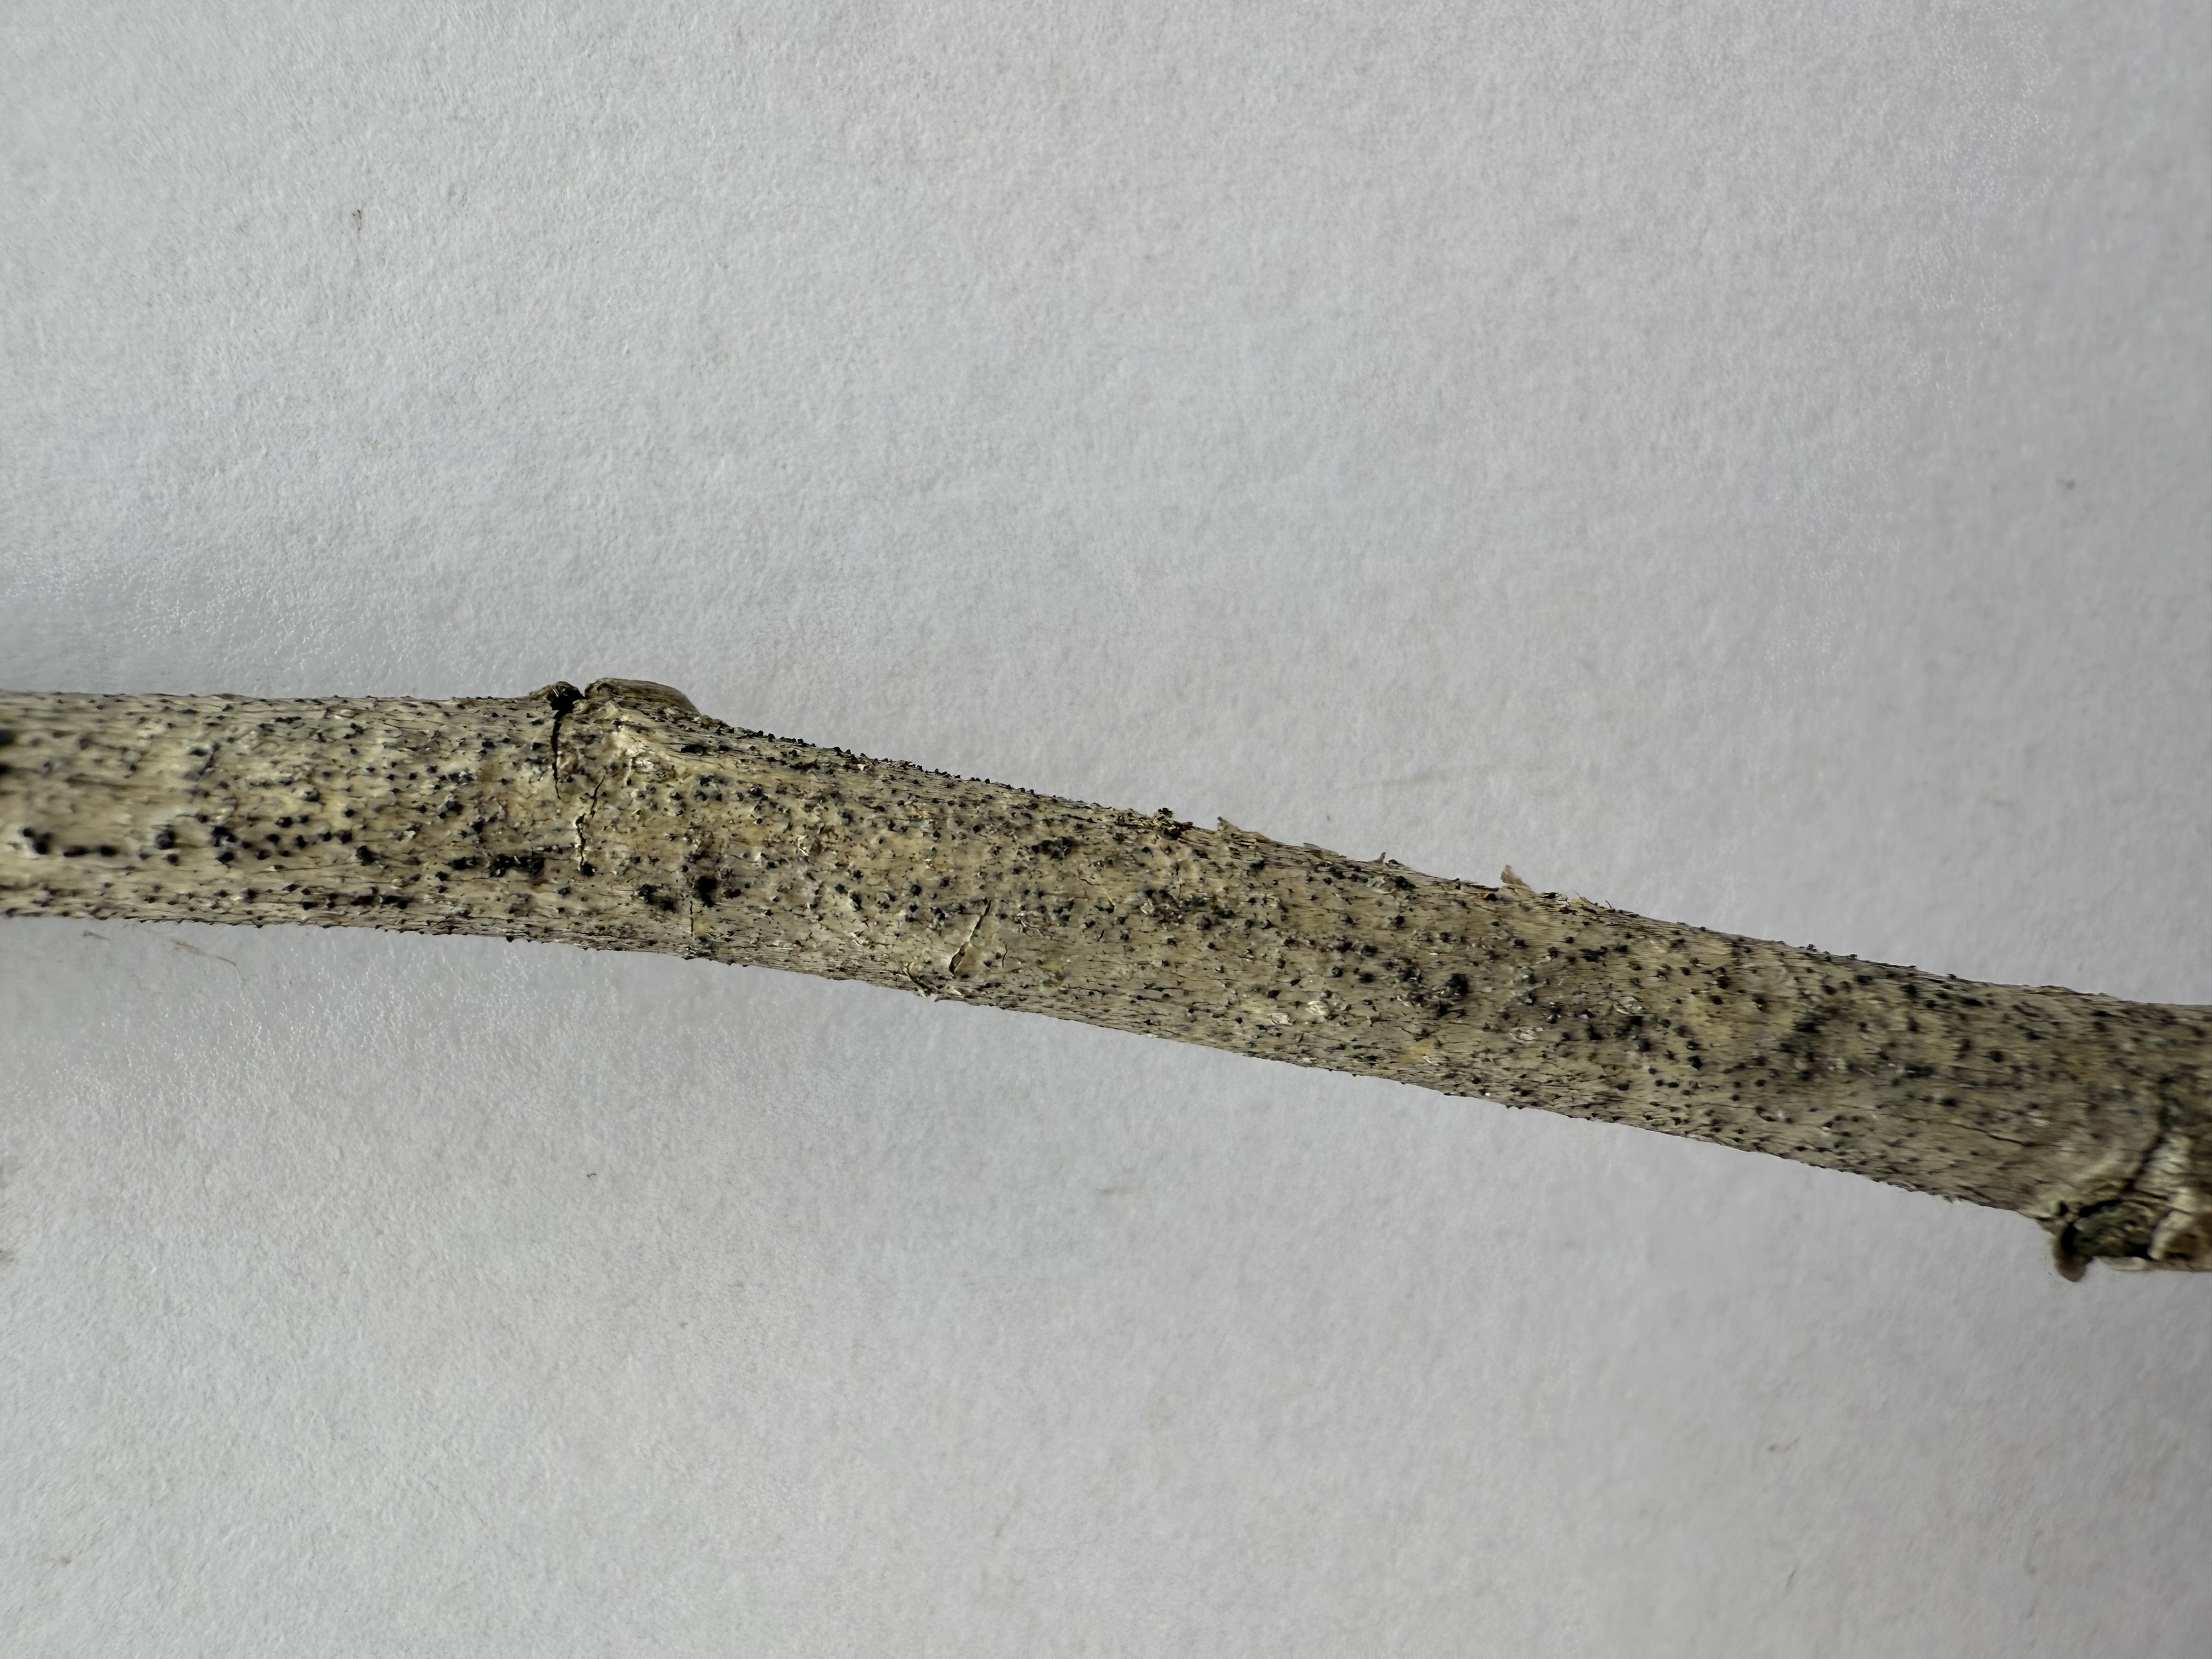
Variety: Austria Everbearing Mulberry